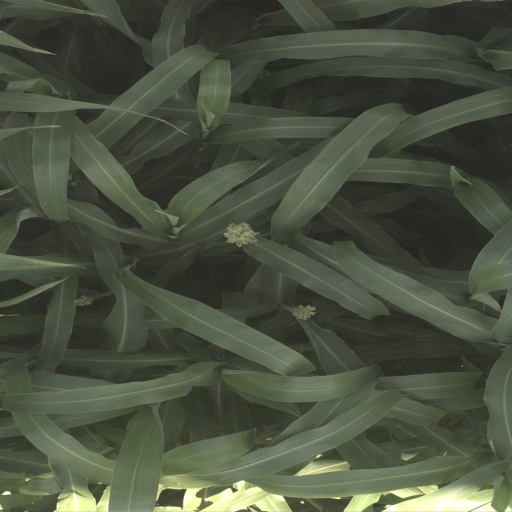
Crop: sorghum